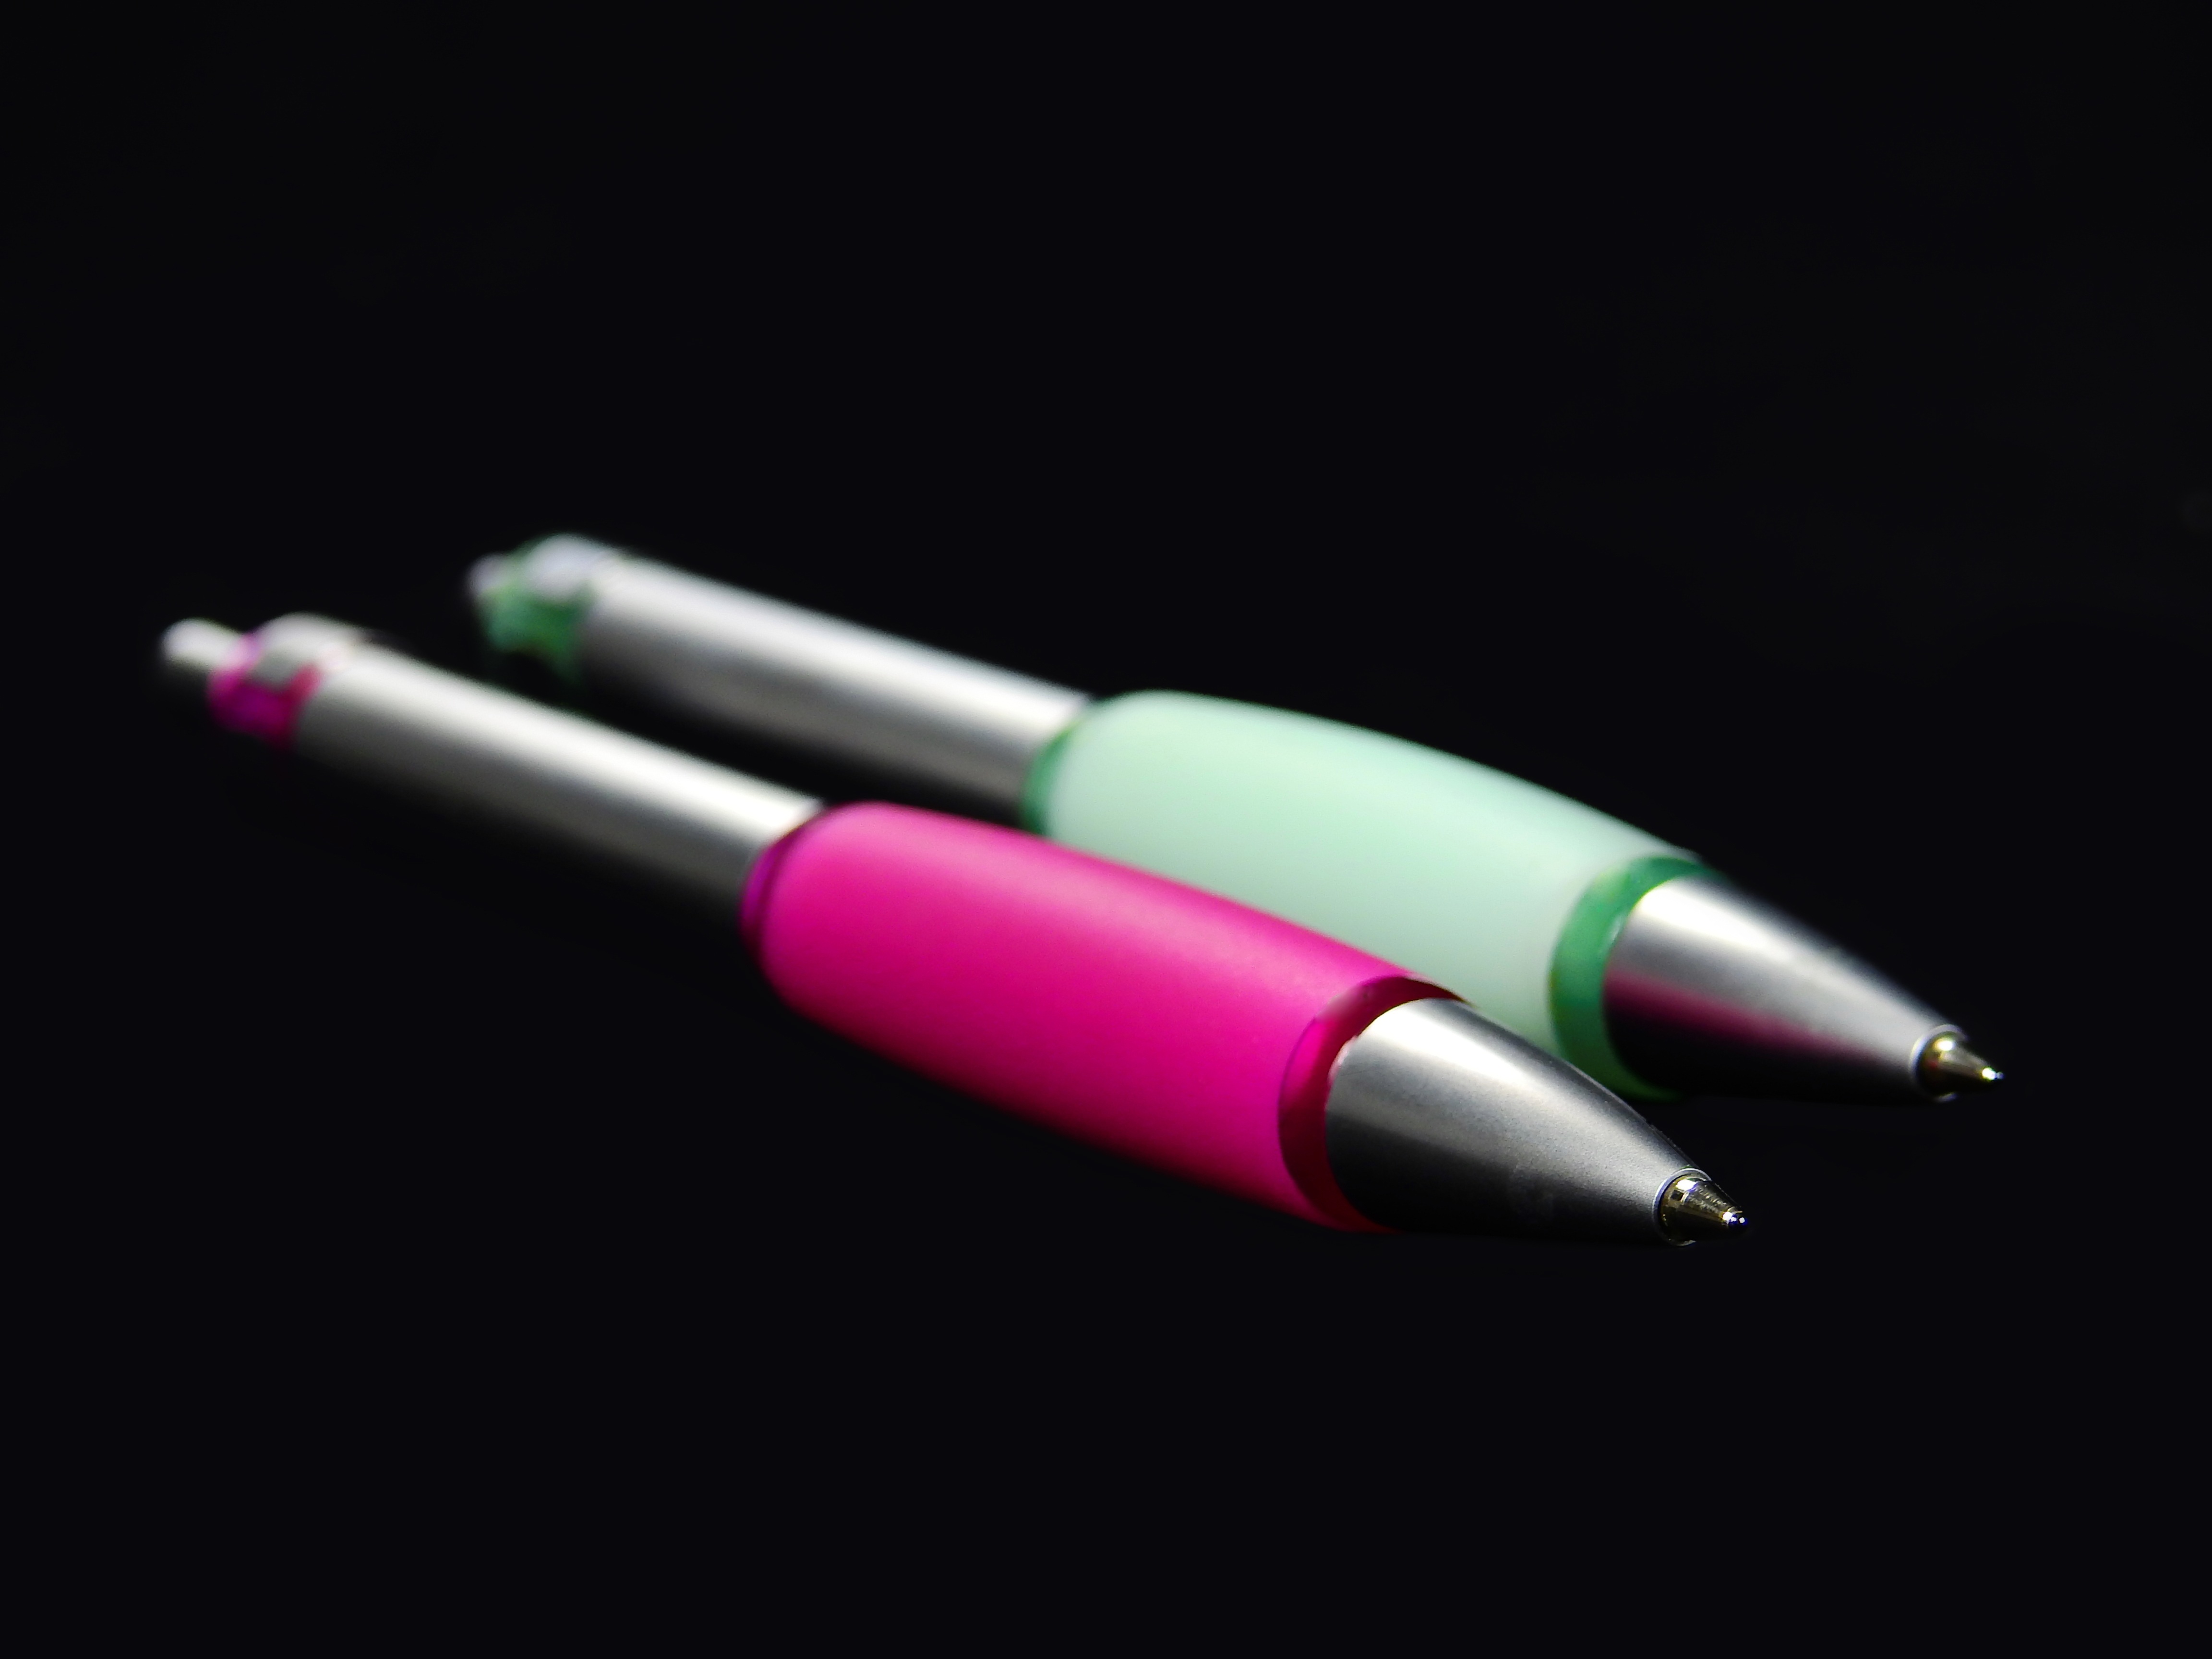
pen, office, writing implement, stationery, leave, office accessories, office supplies, coolie, writing tool, ball pen, schreiber